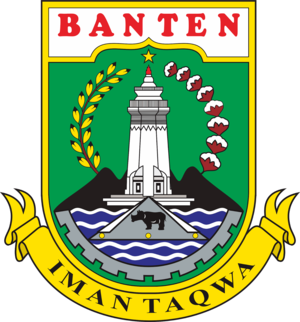
Banten est une province d'Indonésie située à l'extrémité occidentale de l'île de Java. Elle est bordée à l'ouest par le détroit de la Sonde, au nord par la mer de Java, à l'est par le territoire spécial de Jakarta et la province de Java occidental et au sud par l'océan Indien. Son territoire correspond à l'ancienne residentie de Banten de l'époque des Indes néerlandaises, elle-même créée à partir de l'ancien sultanat du même nom.
Miss Indonésie est un concours de beauté féminine destiné aux jeunes femmes habitantes et de nationalité indonésienne, âgées de moins de 24 ans. Il est organisé par MNC Group en partenariat avec la société de cosmétiques Sari Ayu. Le concours se tient généralement à Jakarta. Tenu depuis 2005, la lauréate du concours est désignée pour représenter le pays à Miss Monde. Le concours a comme équivalent Puteri Indonesia, créé en 1992, qui permet de représenter le pays au concours de Miss Univers.